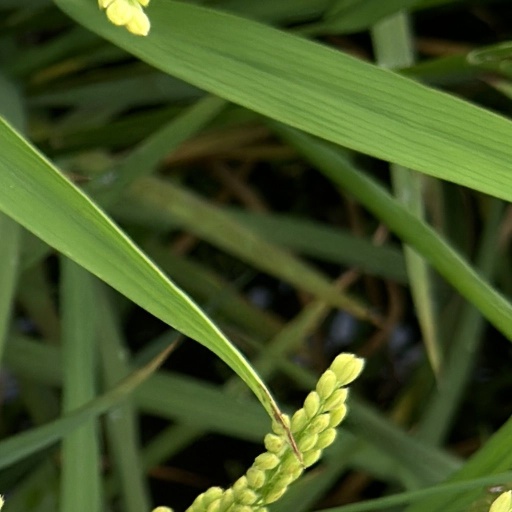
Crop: rice